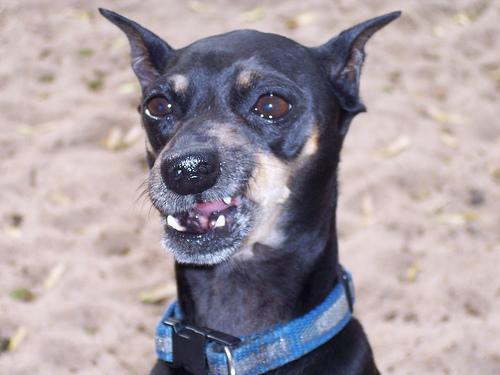
miniature_pinscher